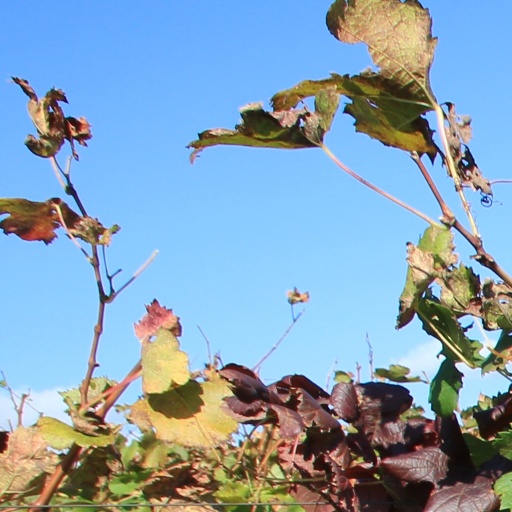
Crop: grape